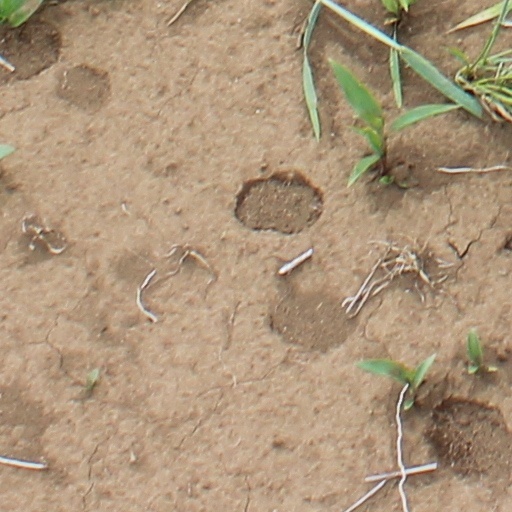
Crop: wheat